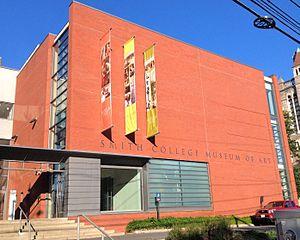
Le Smith College Museum of Art est le musée d’art du Smith College à Northampton. Il fait partie du collectif des Museums10.